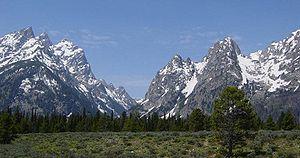
Les montagnes Rocheuses, ou simplement les Rocheuses, en anglais Rocky Mountains ou Rockies, sont une grande chaîne de montagnes dans l'Ouest de l'Amérique du Nord, sur les territoires des États-Unis et du Canada.
La géographie des États-Unis consiste en l'étude du territoire des États-Unis, pays d'Amérique du Nord s'étendant de l'océan Pacifique à l'ouest à l'océan Atlantique à l'est sur une superficie de 9 600 000 km², ce qui en fait le quatrième pays le plus vaste sur Terre. Il est bordé au nord par le Canada et au sud par le Mexique.